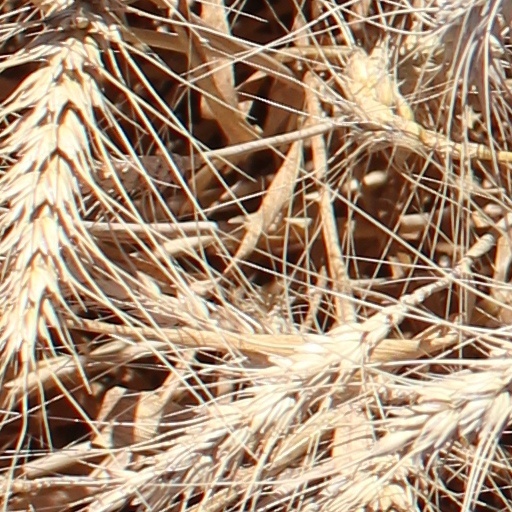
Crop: wheat